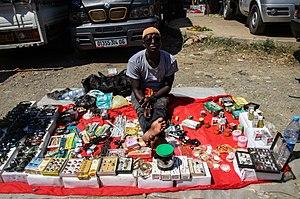
Un réfugié subsaharien, essayant de subsister aux besoins de sa famille en vendant à même le sol des crèmes ou pomades, du Miswak et même des lunettes de soleil. C'était lors du marché hebdomadaire d'Adekar, ce charmant village de petite kabylie au nord de l'Algérie, où j'ai passé une dixaine de jours à flâner dans ses rues escarpées, faisant entendre un bruit métallique étouffé au fond de mon sac à dos, celui des boîtes de lait en poudre dont je me servais pour prendre mes photos, des stenopés. This is an image of ""African people at work"" from Algeria"
Adekar est une commune algérienne de la wilaya de Béjaïa, dans la région de Basse Kabylie. Elle est située à l'ouest de Béjaïa. Elle est le chef-lieu éponyme de la daira d'Adekar.